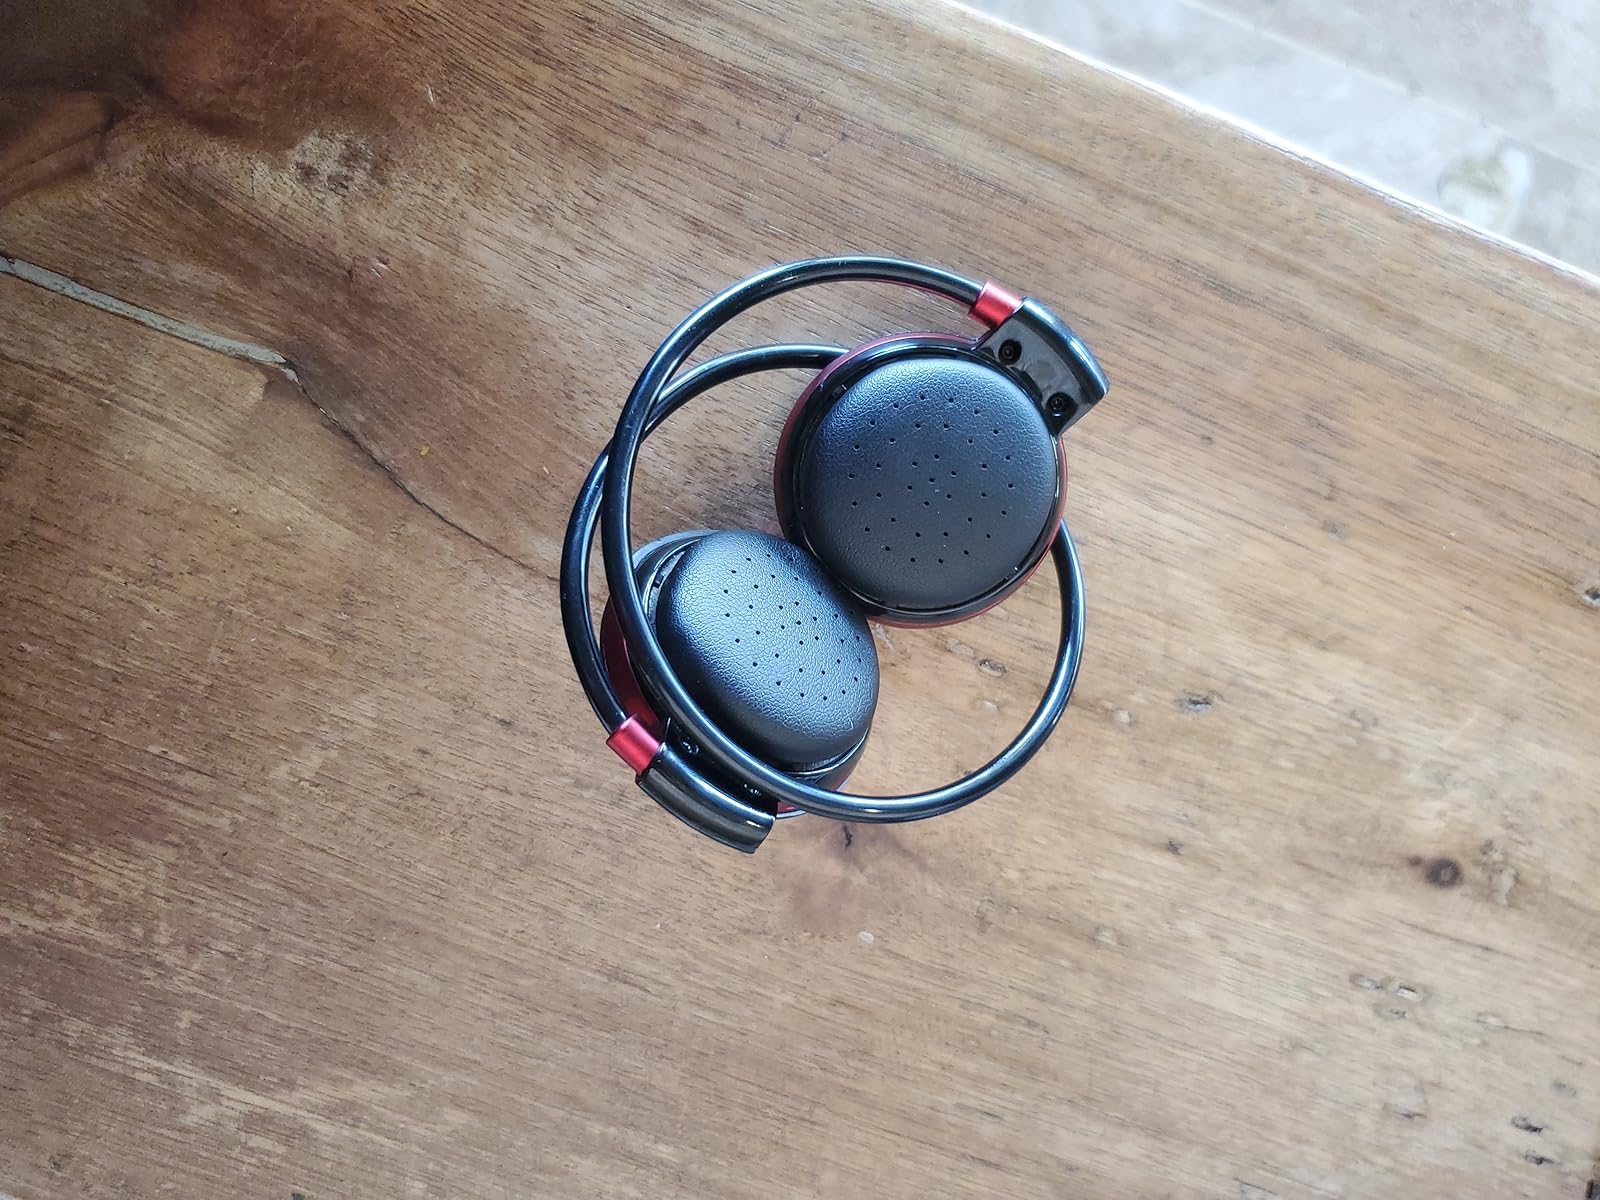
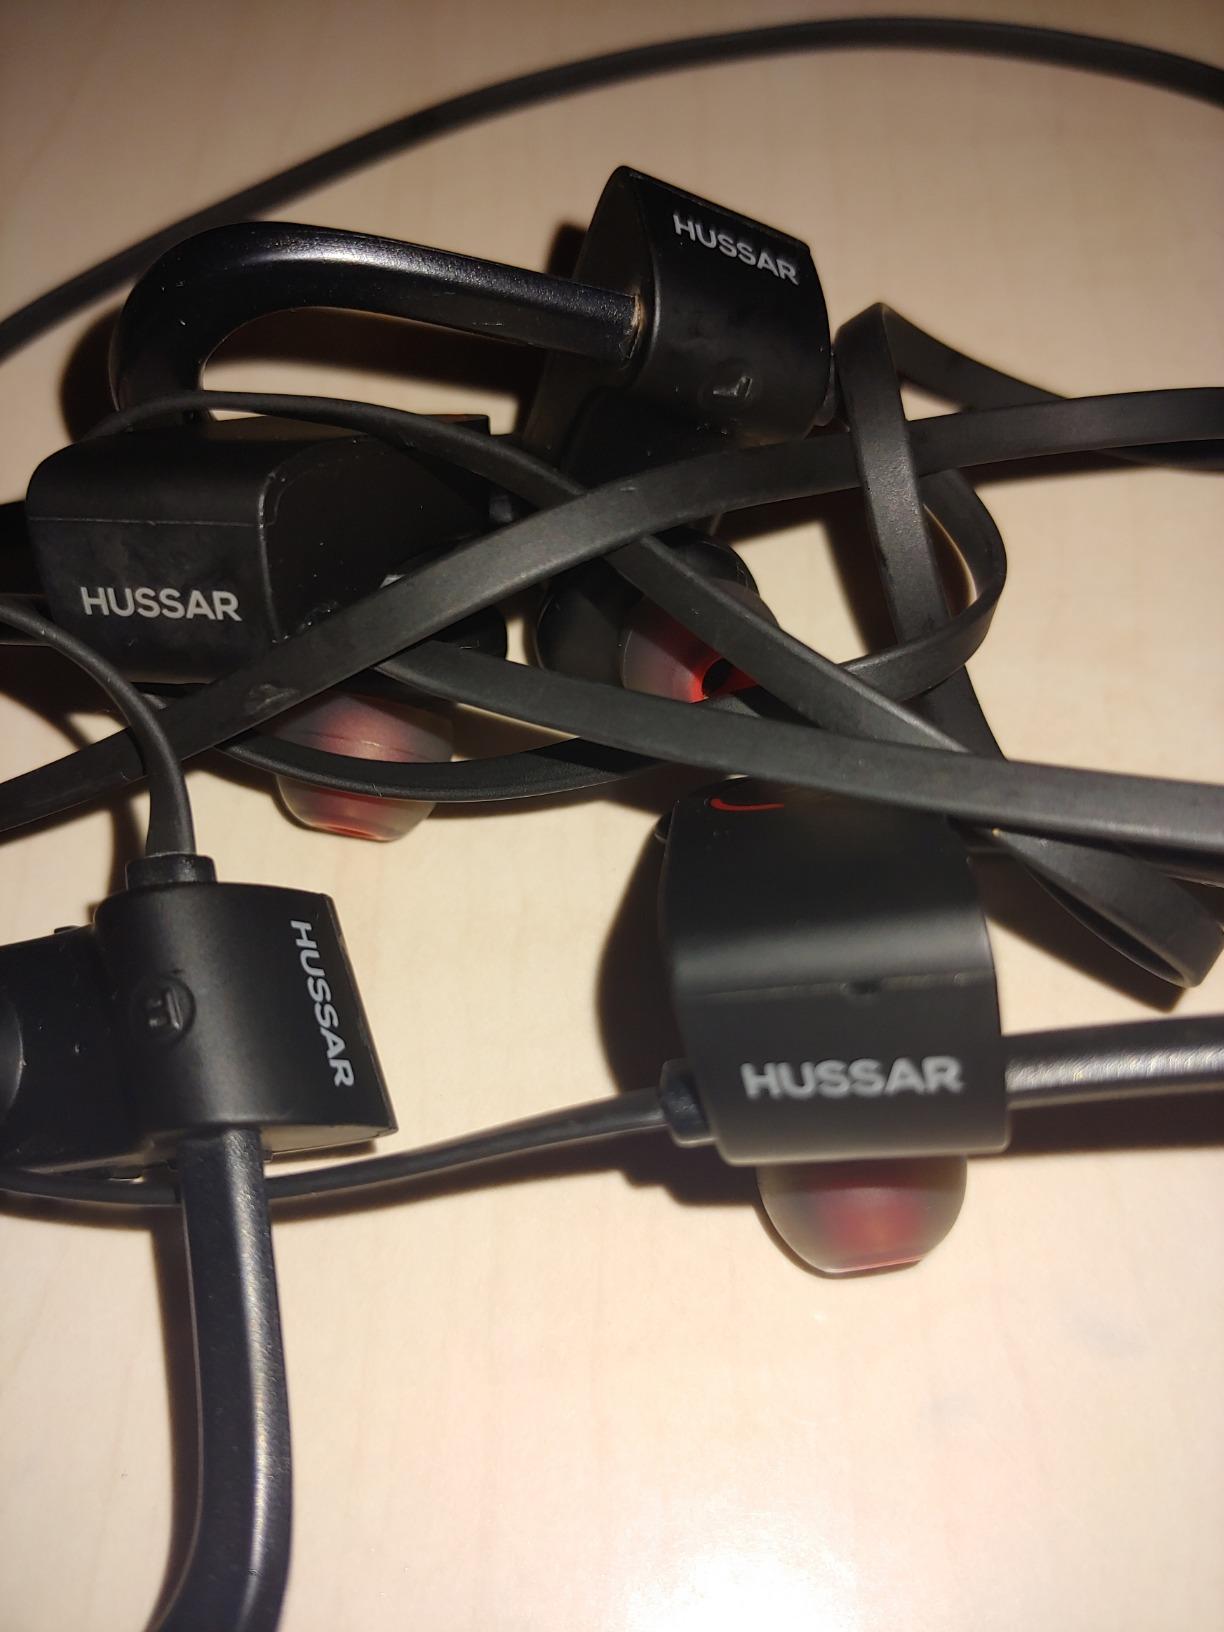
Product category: headphones
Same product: no